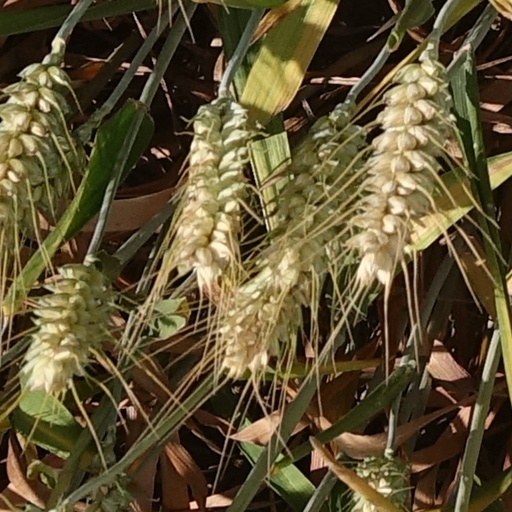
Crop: wheat